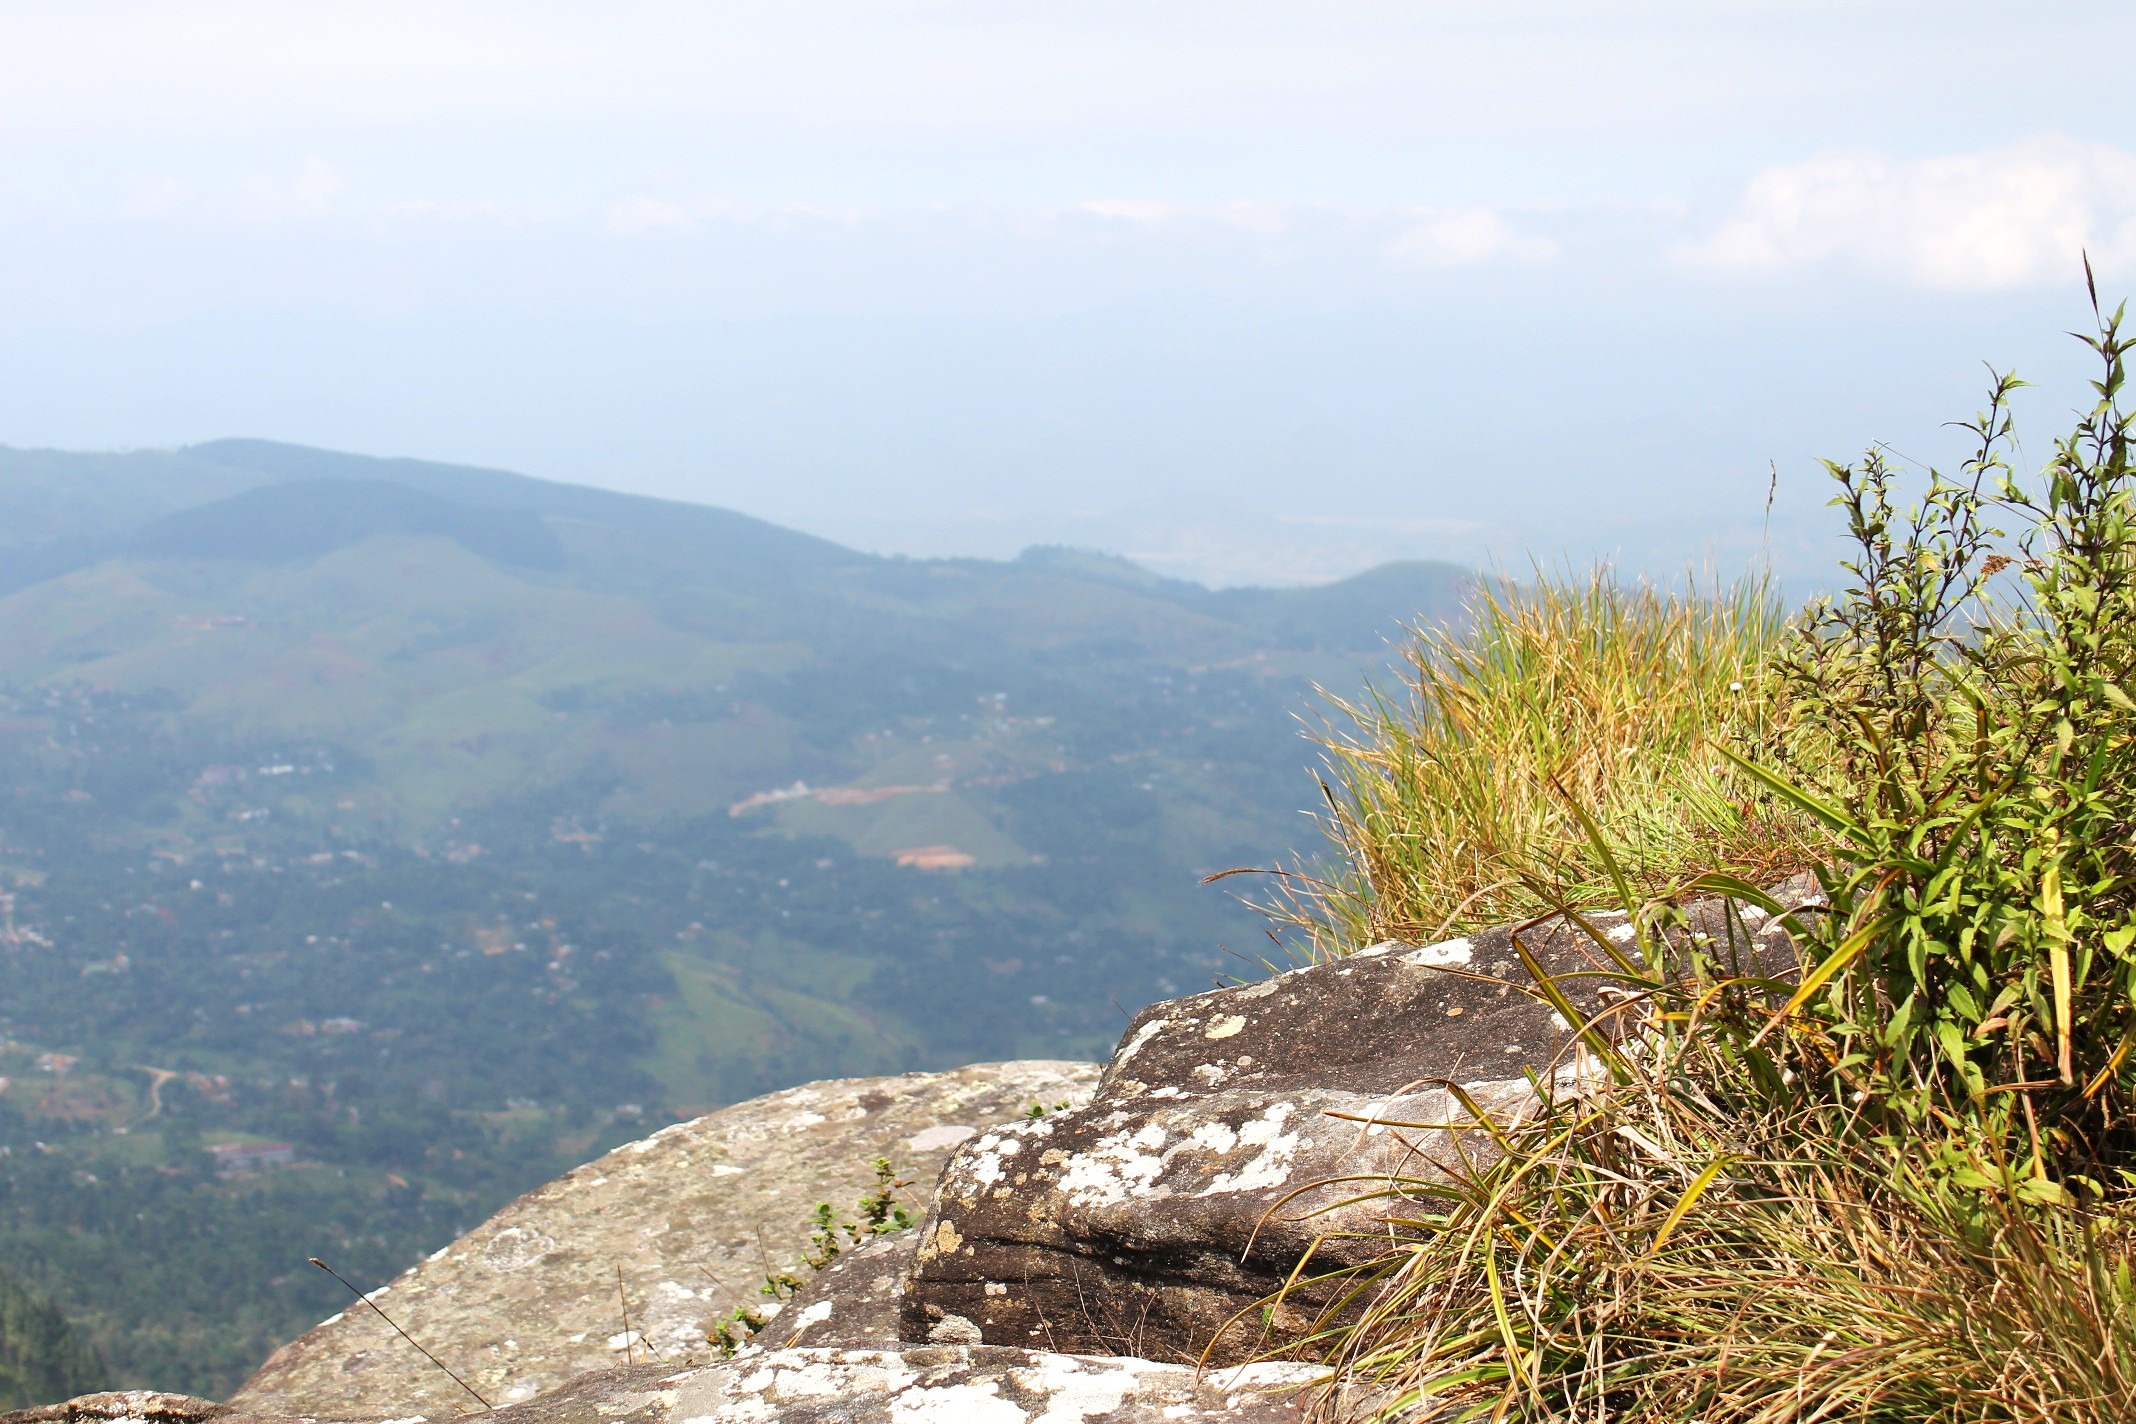
landscape, wilderness, walking, mountain, hiking, trail, hill, lake, adventure, mountain range, natural, ridge, summit, sports, backpacking, plateau, fell, landform, mountain pass, geographical feature, mountainous landforms, delthota